Louis-Pierre Montbrun

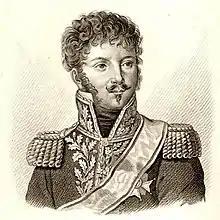
General count Montbrun.

Louis Pierre, comte Montbrun (1770, Florensac, Hérault – 1812), French cavalry general, served with distinction in the cavalry arm throughout the wars of the Revolution and the Consulate, and in 1800 was appointed to command his regiment, having served therein from trooper upwards.